31st Tank Regiment (Italy)

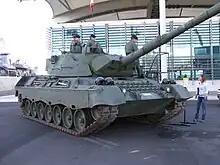
Leopard 1A5 main battle tank of the 31st Tank Regiment in 2008

After the end of the Cold War Italian Army began to draw down its forces and, on 31 July 1993, the 101st Tank Battalion "M.O. Zappalà" was disbanded and its personnel merged into the 1st Tank Battalion "M.O. Cracco". On 31 August of the same year, the 1st Tank Battalion "M.O. Cracco" lost its autonomy and the next day, on 1 September 1993, the battalion entered the reformed 31st Tank Regiment.